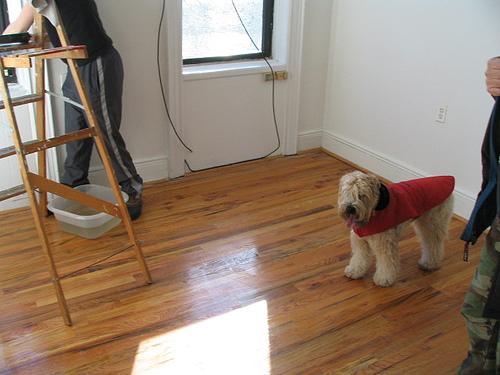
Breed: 235-n000090-soft_coated_wheaten_terrier